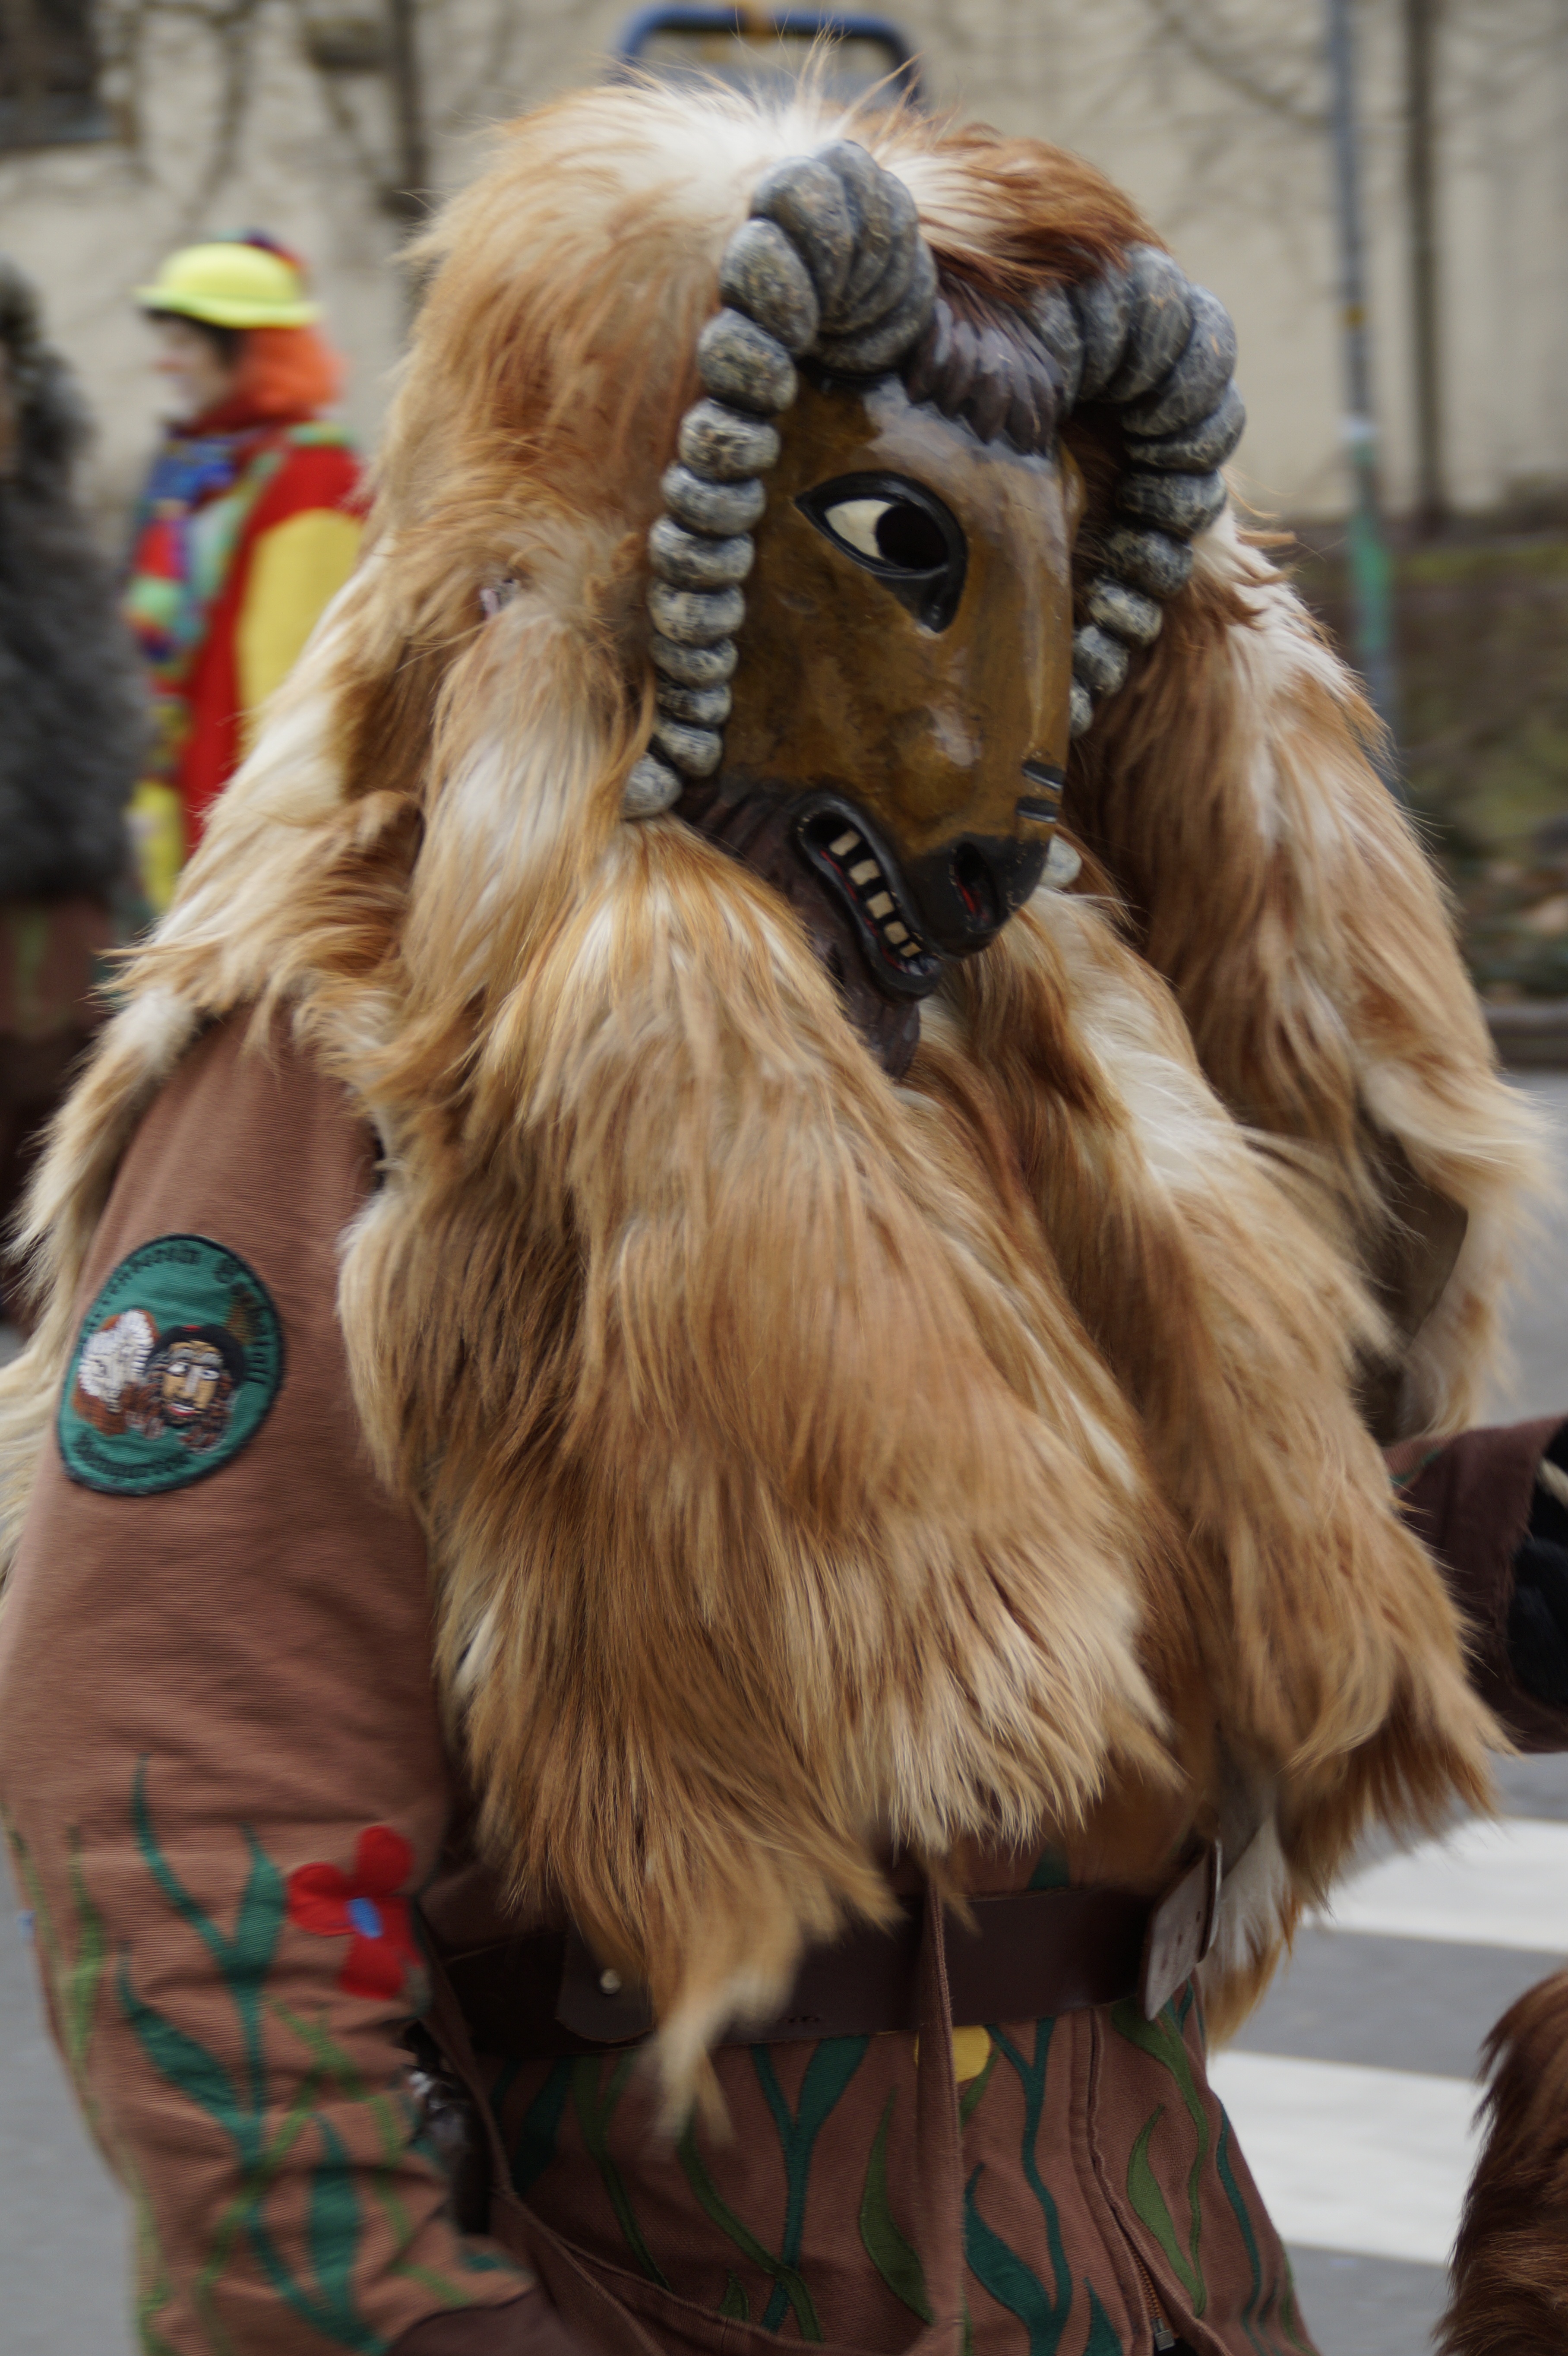
vineyard, animal, goat, fur, portrait, carnival, dressed up, face, mask, figure, move, germany, carved, custom, tradition, costume, masquerade, horns, panel, larva, bock, customs, horned, fool, viewers, baden wurttemberg, fasnet, fools jump, swabian alemannic, haes, haestraeger, guild group, strassenfasnet, carnival parade, wooden mask, fools guild, goat barn